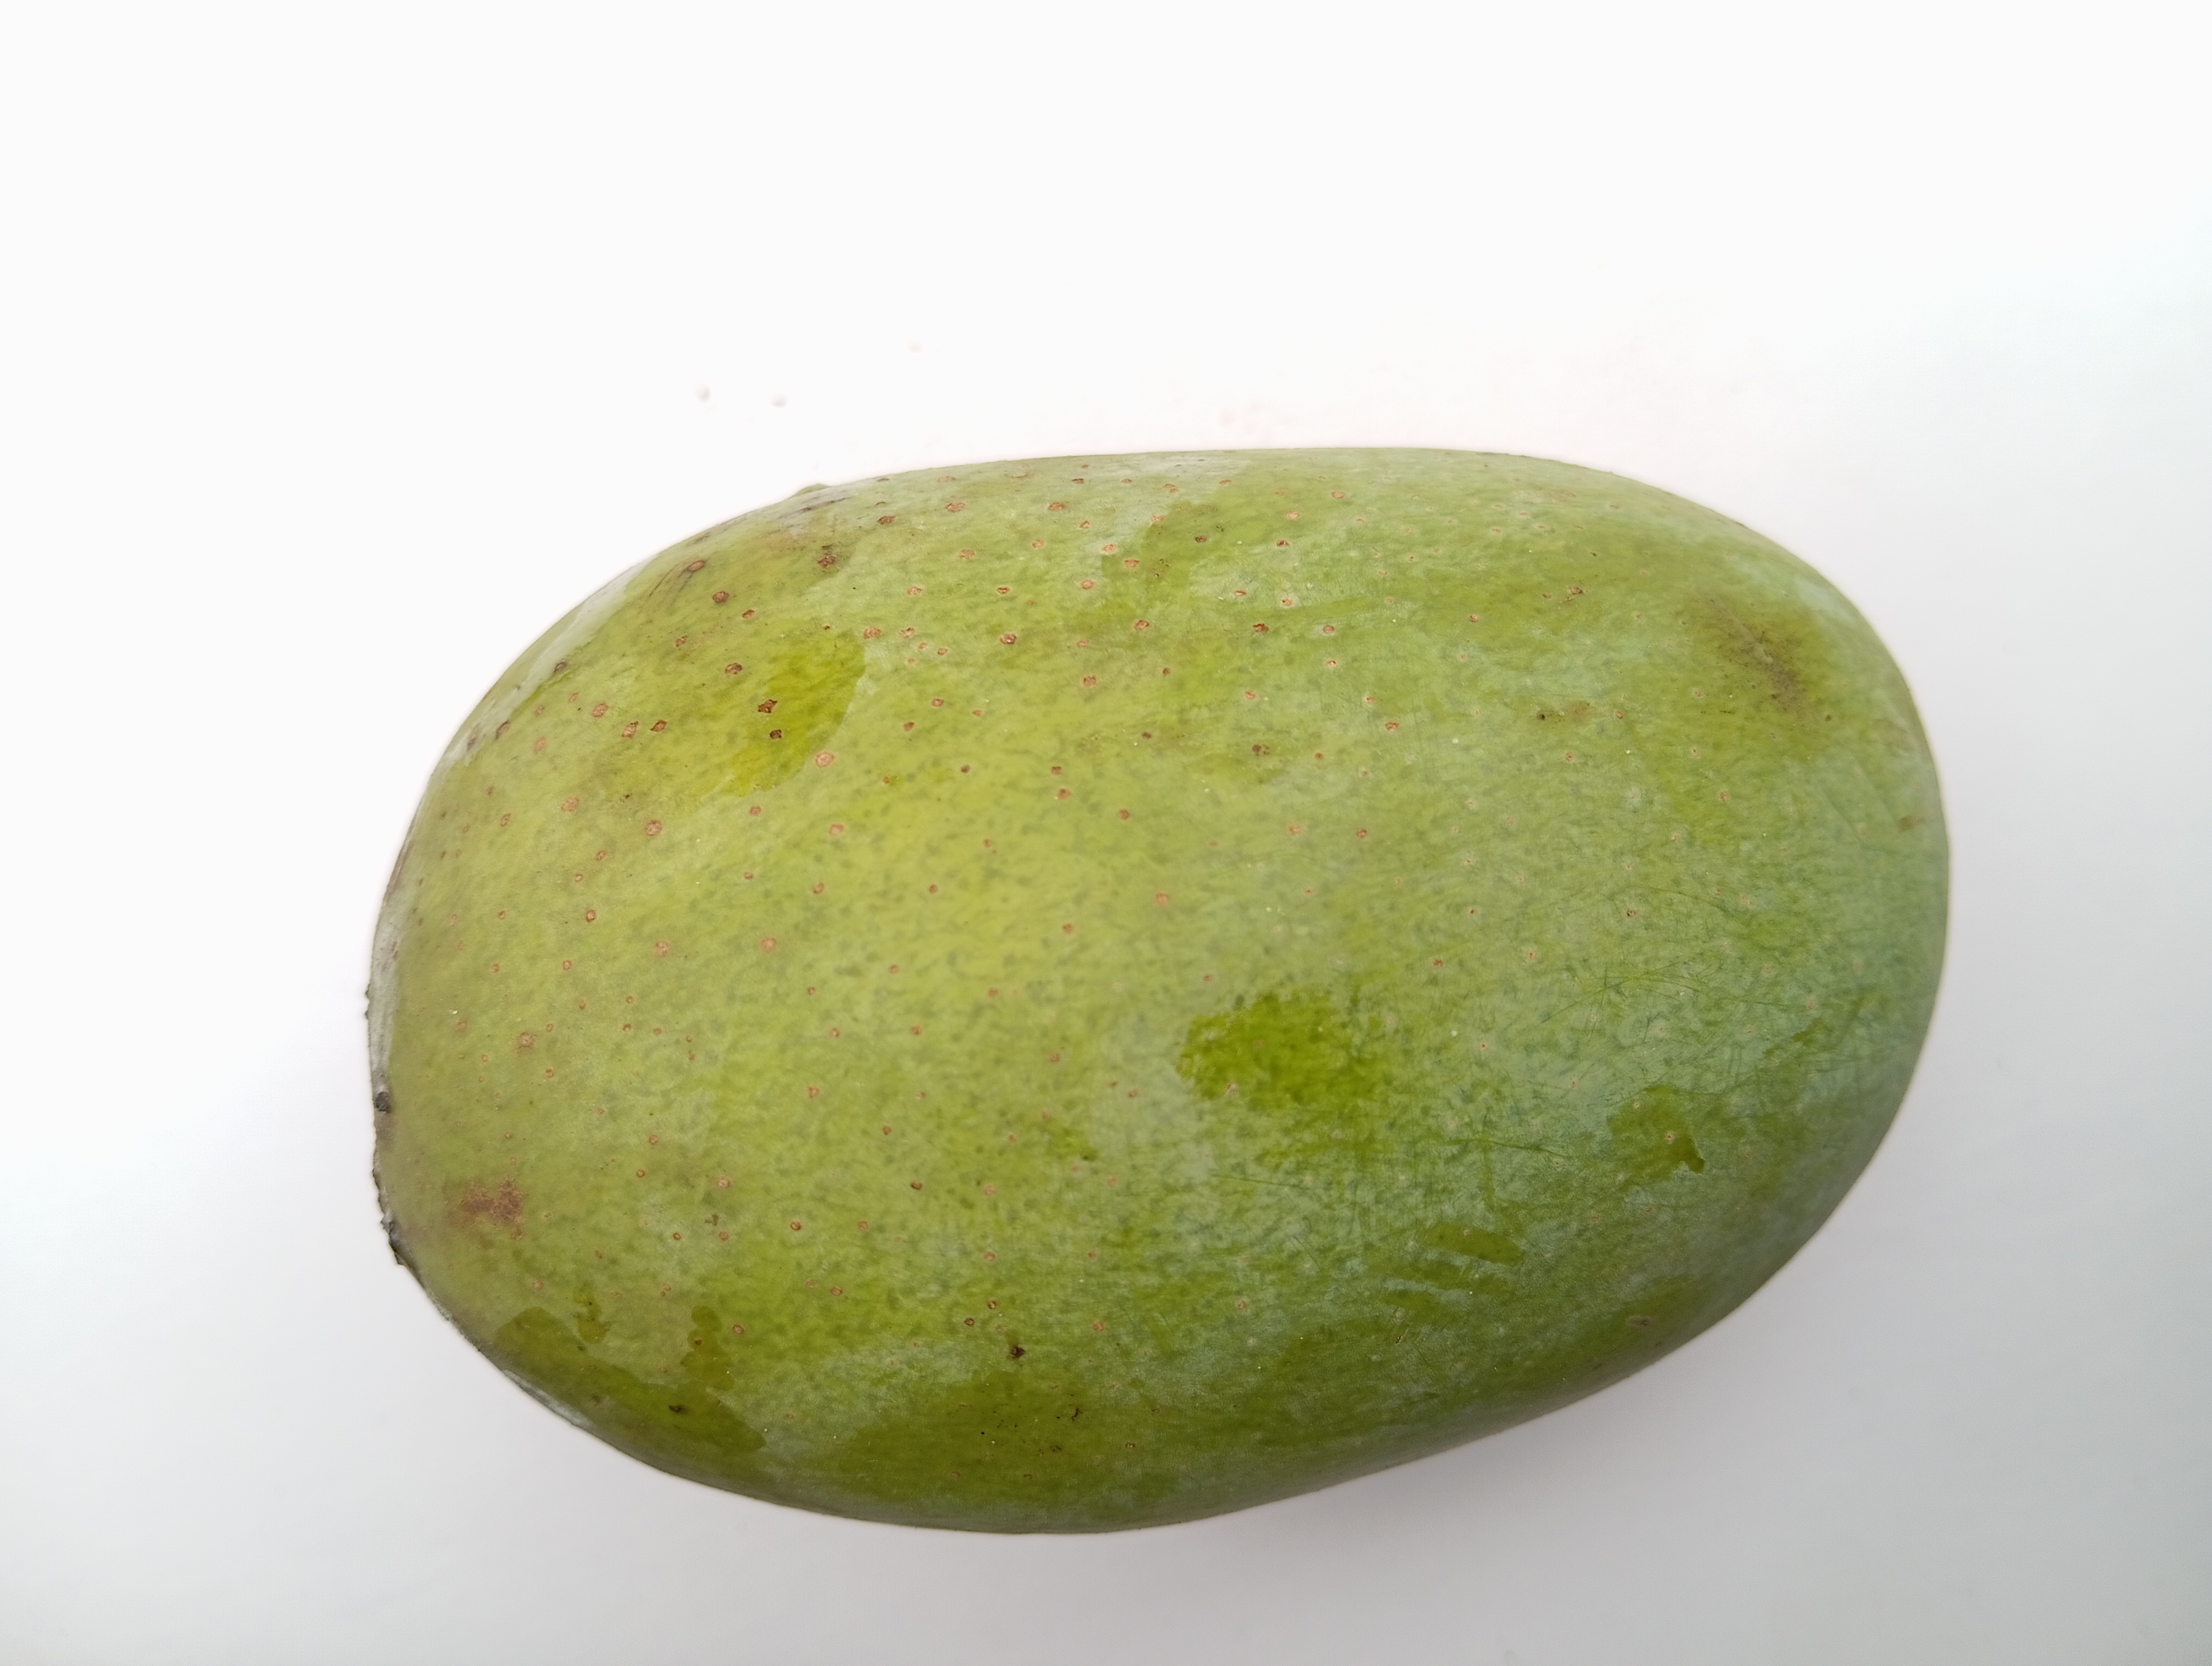
Mango variety: Langra